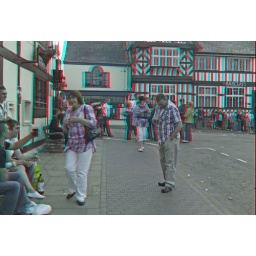
Ruthin Wales in anaglyph 3D stereo red blue glasses to view